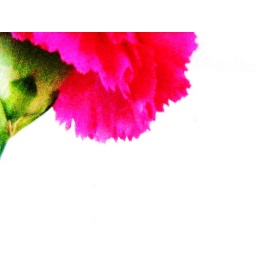
A flower in my kitchen